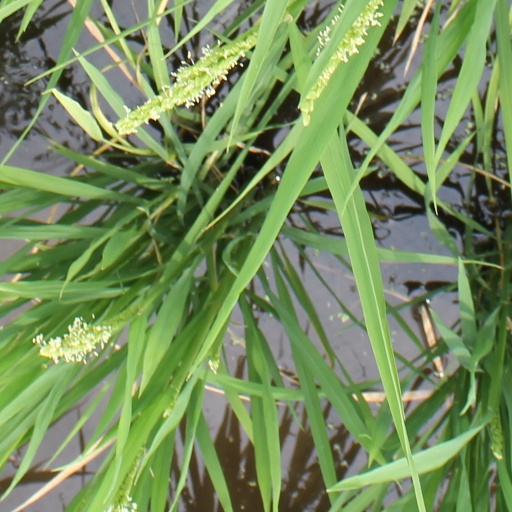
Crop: rice